Photoentrainment

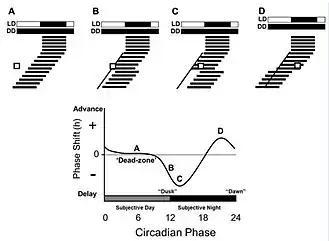

Pittendrigh developed his model based on the phase-response curve, which visualizes the effect of short light pulses on organisms that were free-running (not entrained to a zeitgeber). Pittendrigh determined that an organism’s response to light depended on when the signal was presented. It was determined that exposure to light in the organism’s early subjective night (the early portion of an organism’s “normal” dark period) produced a delay in onset of activity in the following day (phase delay). Additionally, light exposure in the late subjective night resulted in advanced activity in the following day (phase advance). The phase changes experienced by the organism could be represented by a phase-response curve consisting of portions including the advance zone, delay zone, and dead zone. This model became widely accepted over Aschoff's parametric model, but it is still unclear which model most effectively explains the process of photoentrainment.